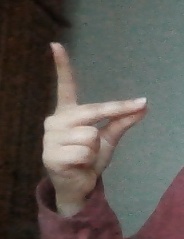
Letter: ta